Nick Bosa

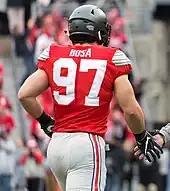
Bosa playing with Ohio State in 2016

Bosa played in all 13 games as a true freshman at Ohio State in 2016, recording 29 tackles, seven of which were for a loss, and five sacks.